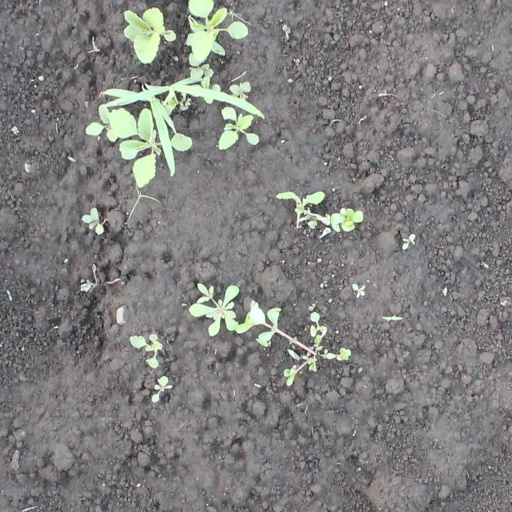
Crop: soybean